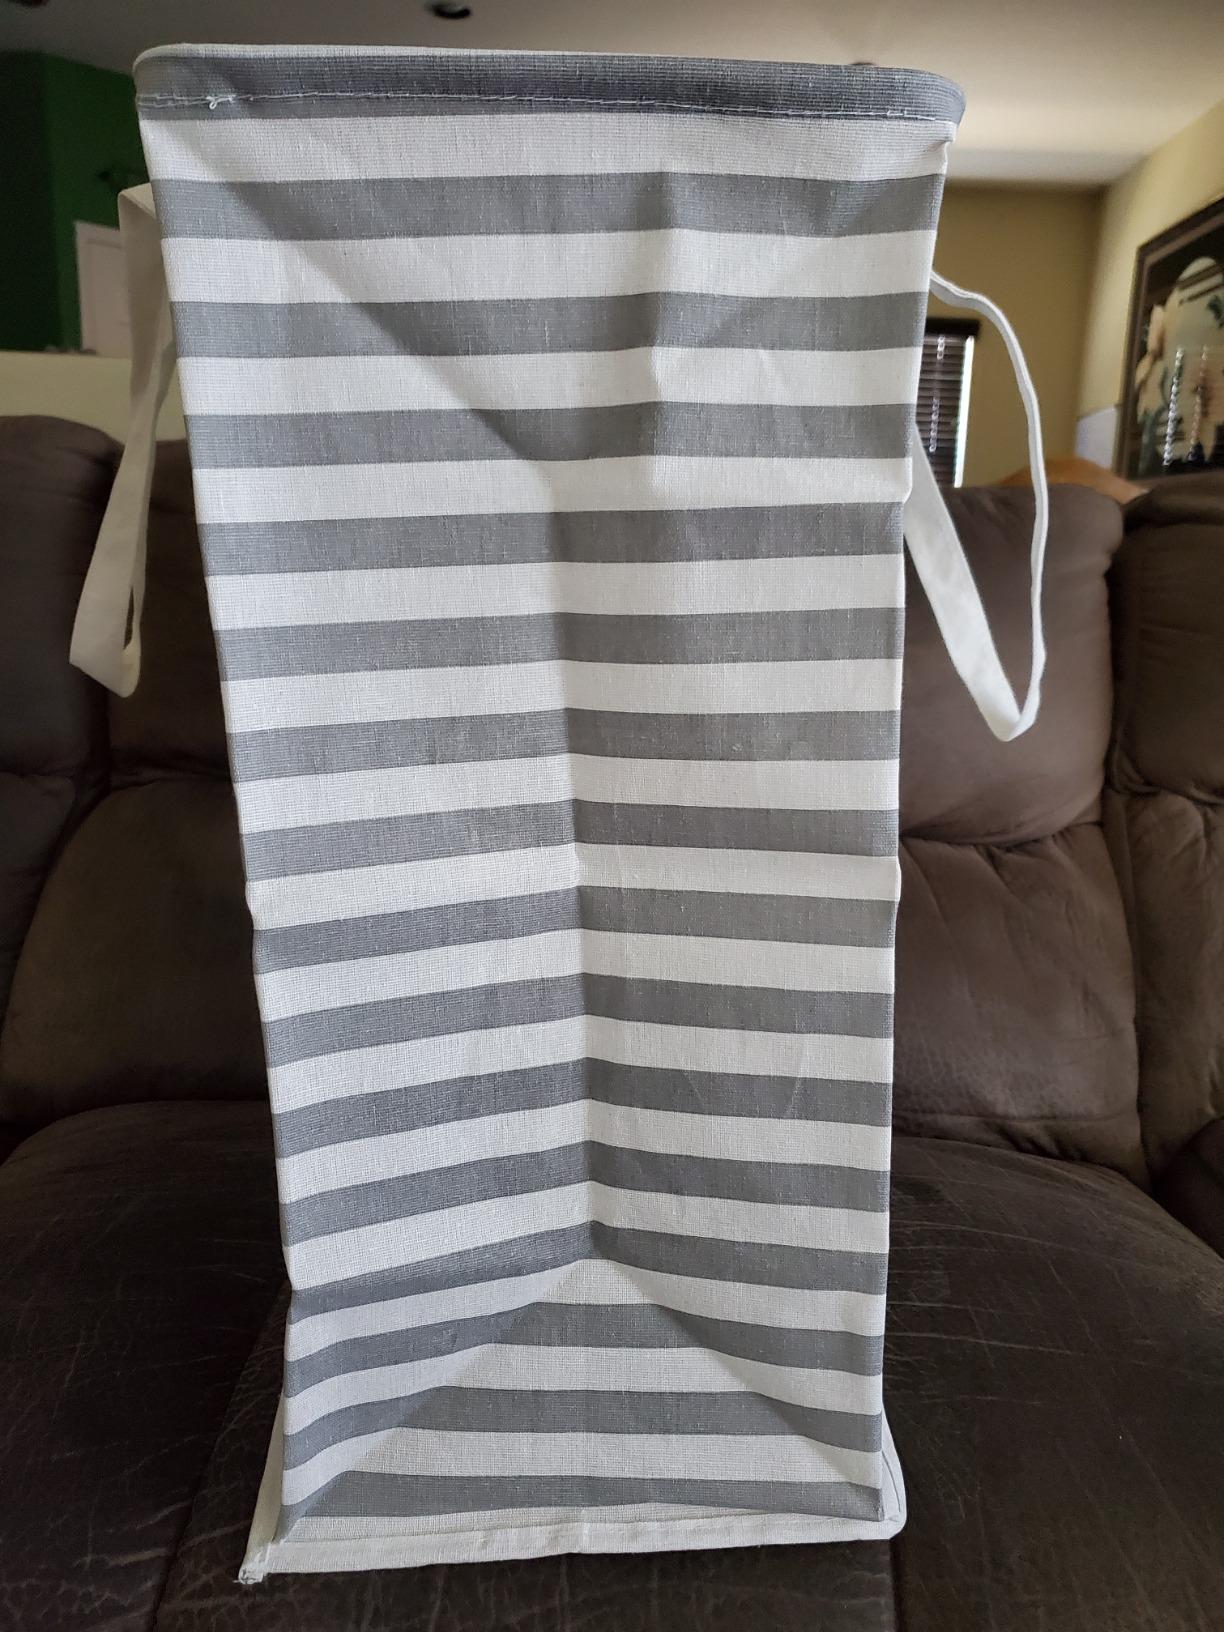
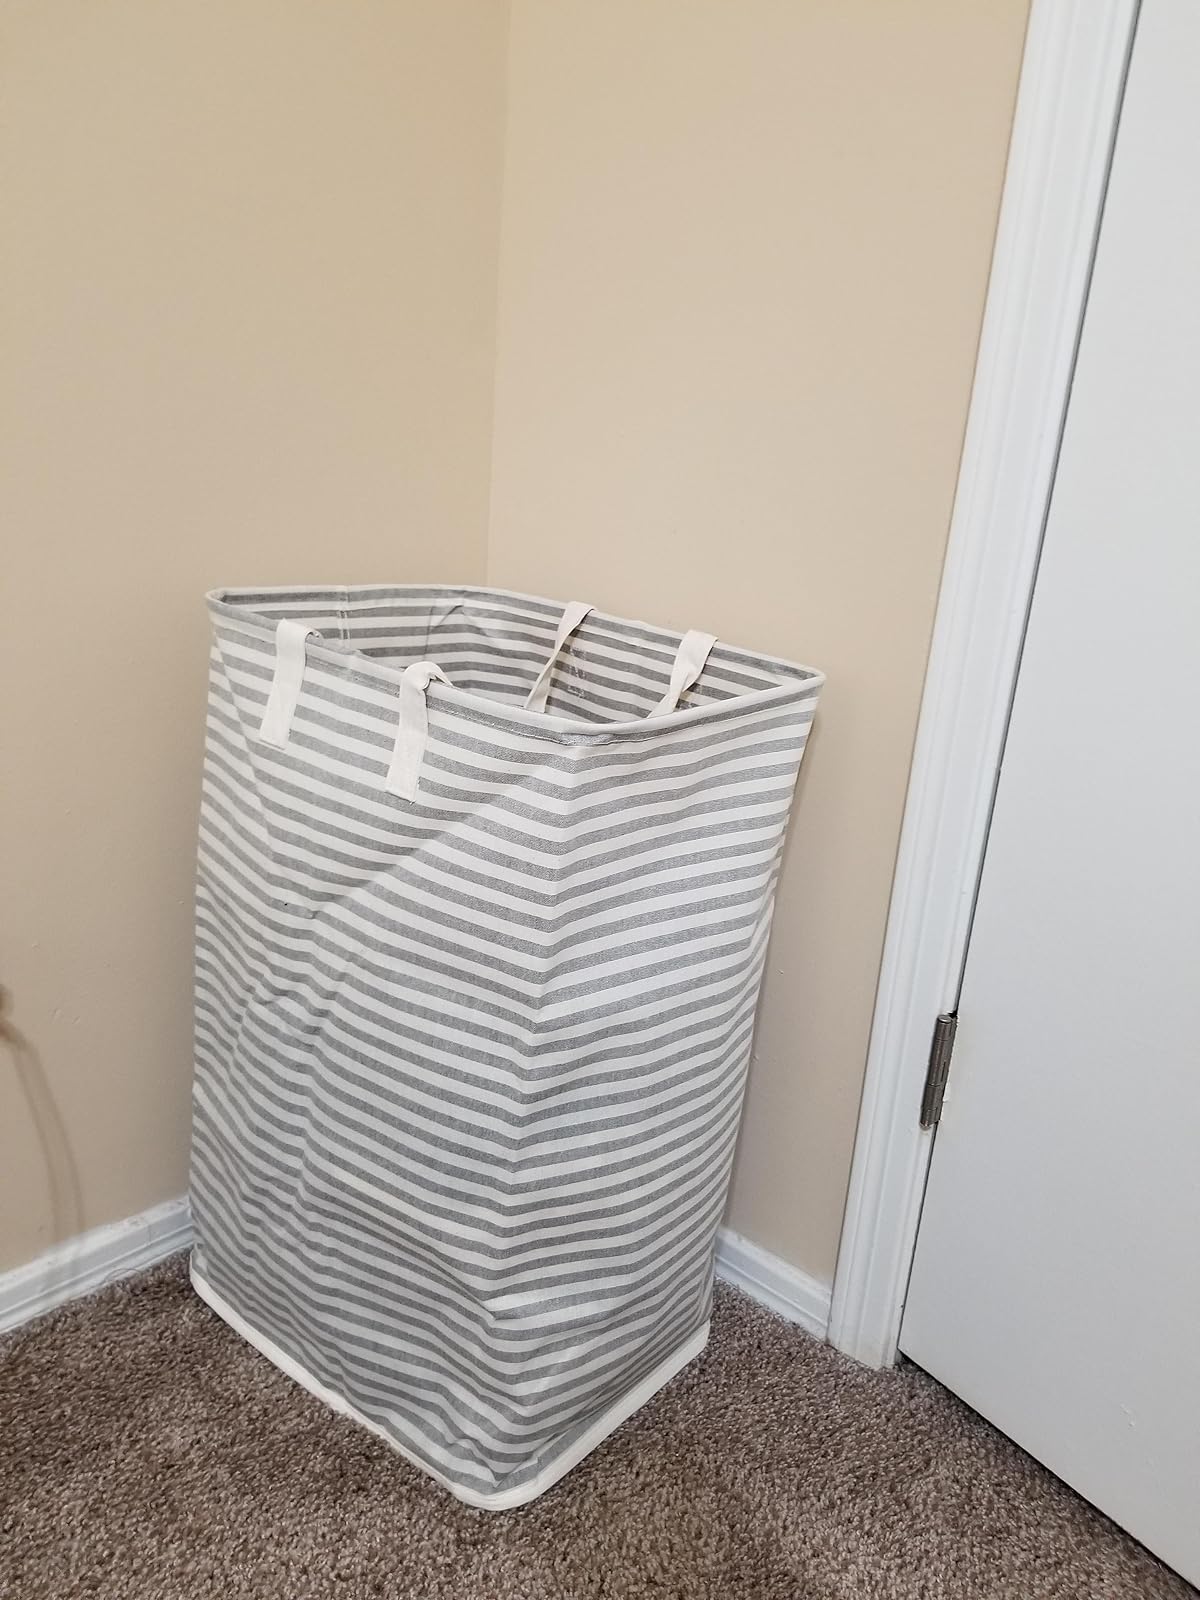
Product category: items_hamper
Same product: no